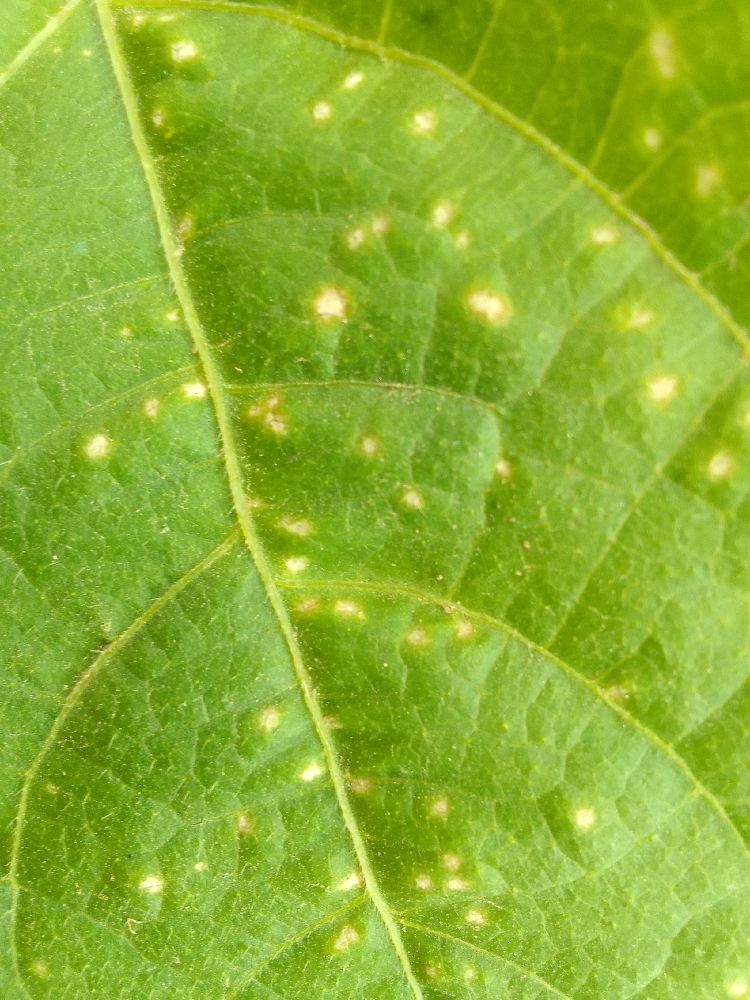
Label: rust